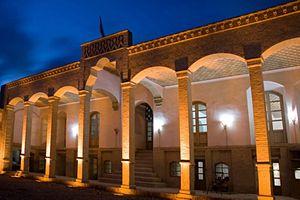
Malayer est une ville dans la province de Hamadan en Iran. Lors du recensement de 2006, sa population était 153,748 habitants répartis dans 40,750 familles.